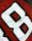
Number: 8